North Cascades National Park

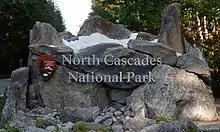
West entrance sign on SR 20

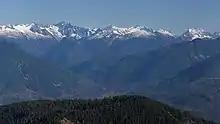
A range of snow-capped mountains. In the foreground is a stretch of forest. In between is an area of lower ground.

North Cascades National Park is managed by the National Park Service, and the park headquarters is in Sedro-Woolley, Washington. The park consists of a northern and a southern district or unit. These are separated by Ross Lake National Recreation Area. The southeast boundary of the southern district abuts Lake Chelan National Recreation Area; the park and two recreation areas are managed as the North Cascades National Park Complex. Most of the park complex was designated as the Stephen Mather Wilderness, preventing further human-induced alterations to 93 percent of the park. The mandate of the National Park Service is to "preserve and protect natural and cultural resources". In keeping with this mandate, hunting is illegal in the park, as is mining, logging, oil and gas extraction, and removal of natural or cultural resources.